Frost & Adams

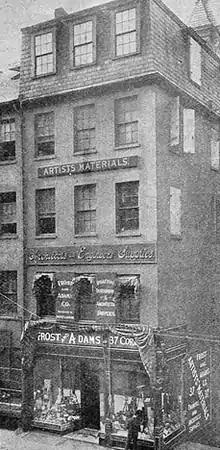
Frost & Adams, no.37 Cornhill, Boston, ca.1905

Frost & Adams (est.1869) was an artists' supply firm in Boston, Massachusetts, located in Cornhill, on the current site of Boston City Hall and City Hall Plaza. It began in 1869 when artist Francis Seth Frost and retailer E.H. Adams bought the business of Matthew J. Whipple. By the 1880s Frost & Adams were "the chief dealers in artists' materials in New England."